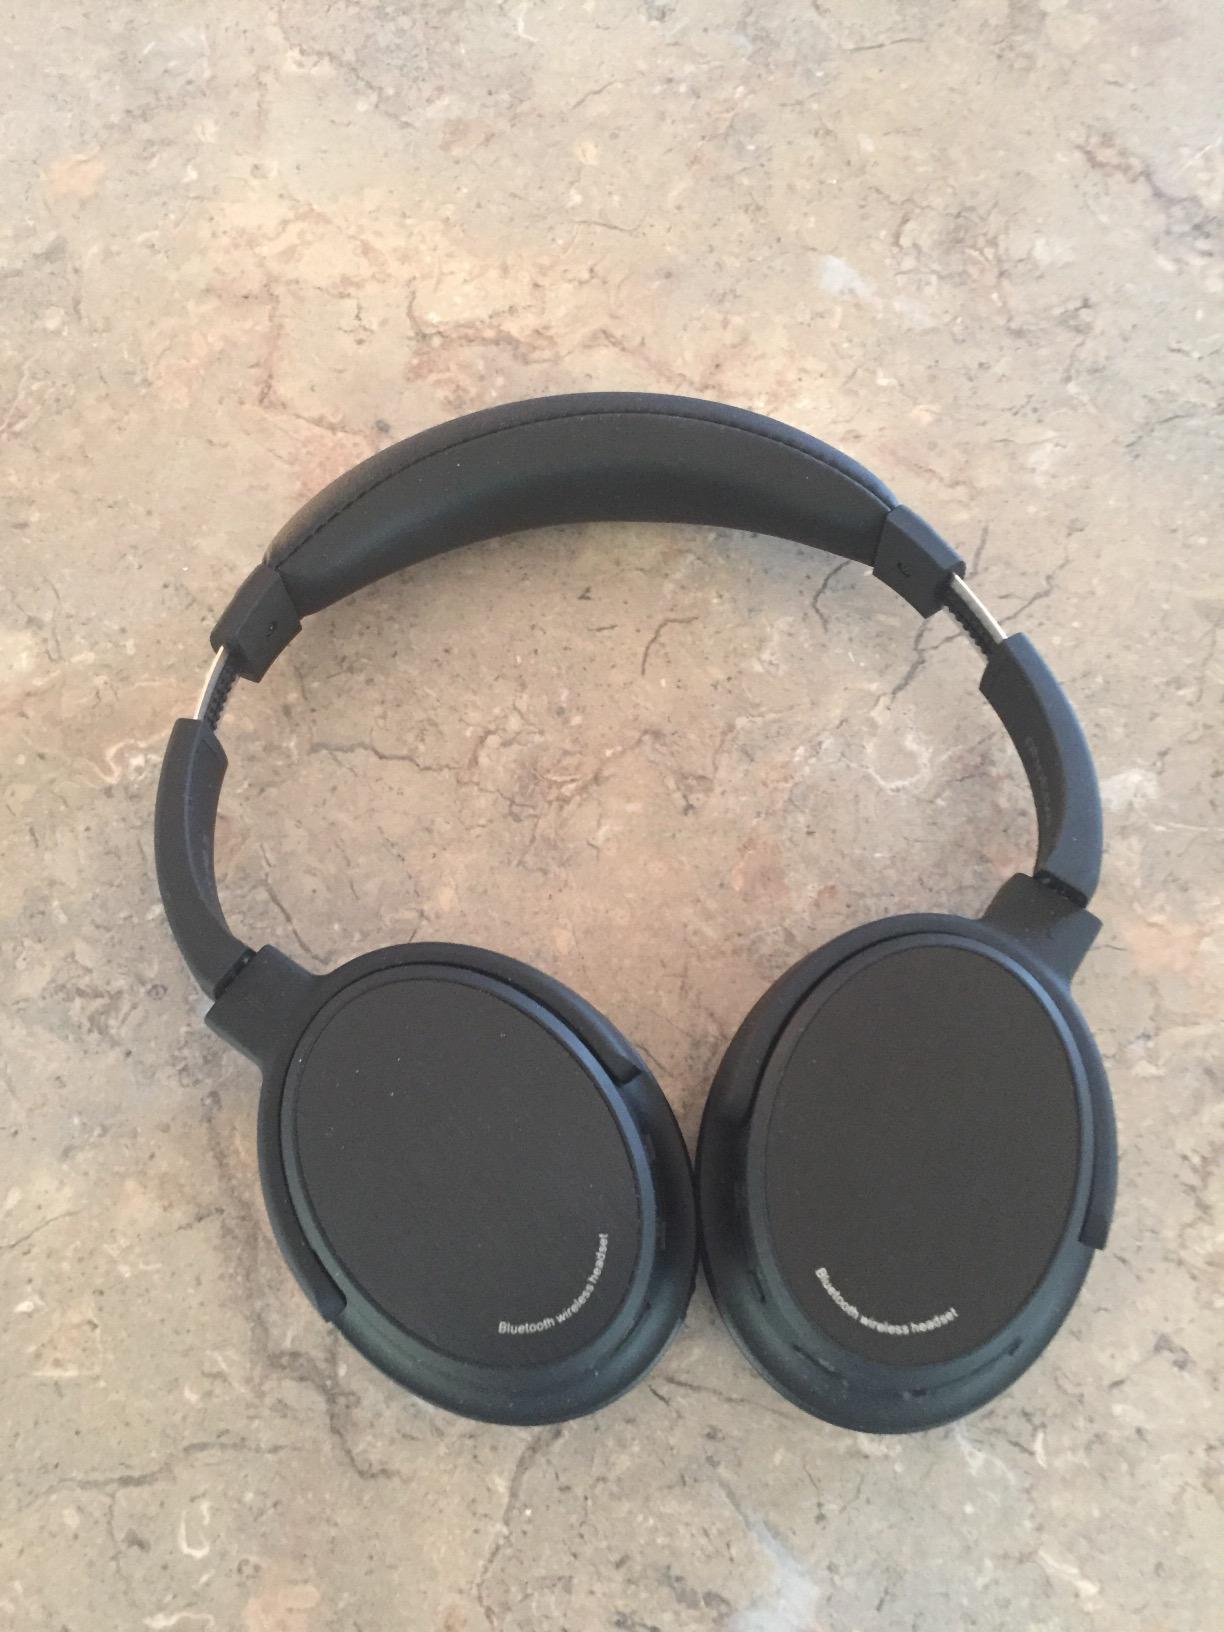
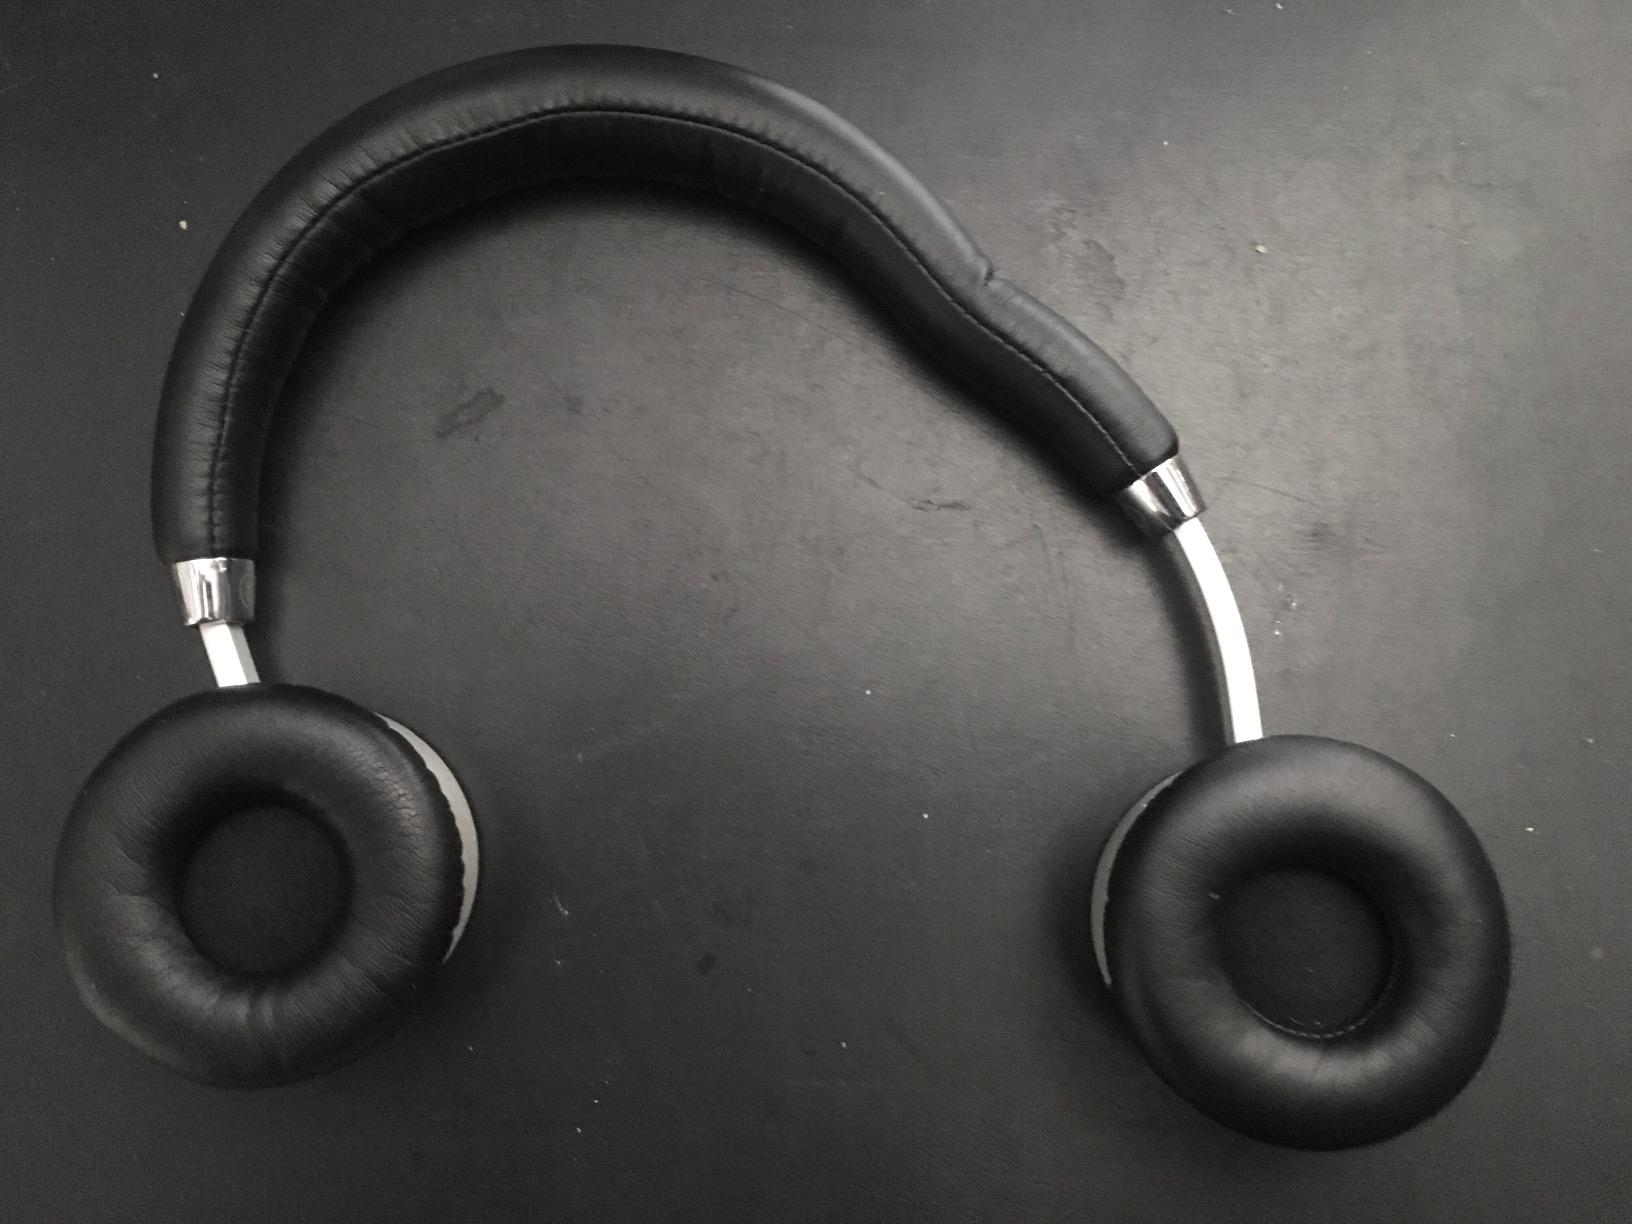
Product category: headphones
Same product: no